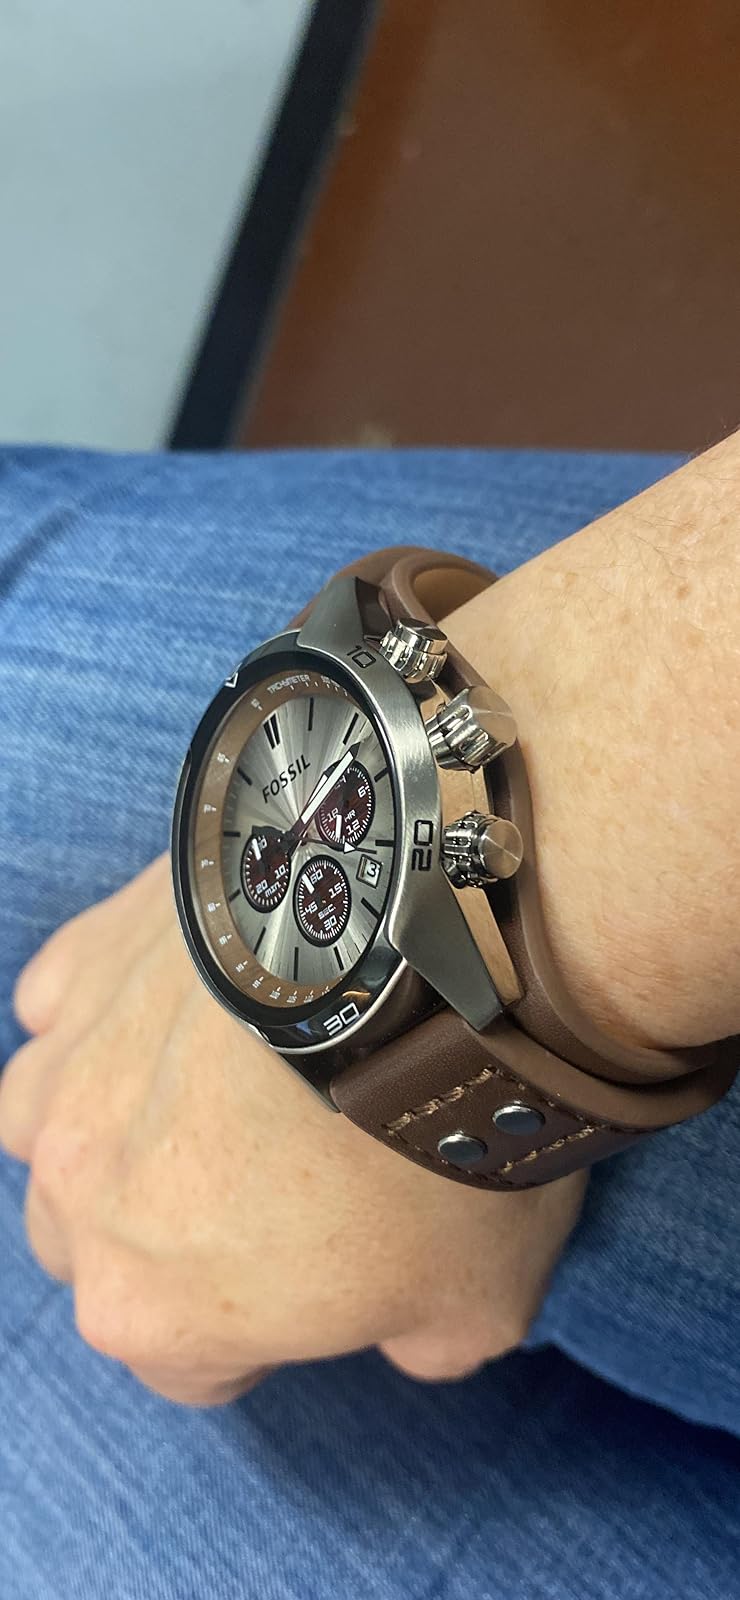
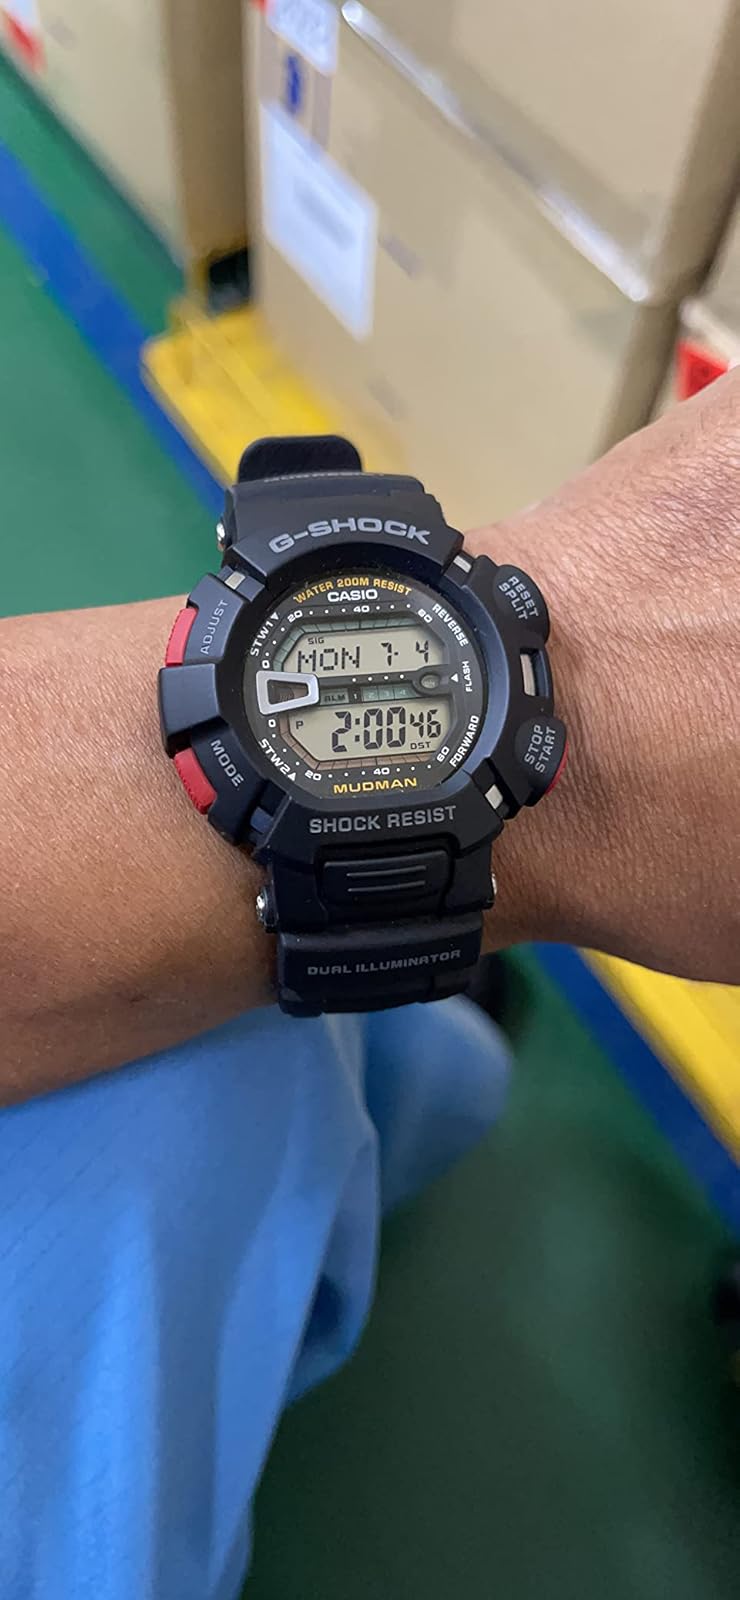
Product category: accessories_watch
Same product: no